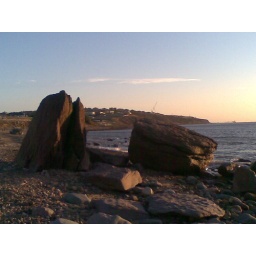
Roacks at the beach near my house